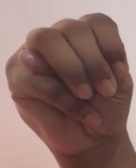
ASL sign: M